Marvel One-Shots

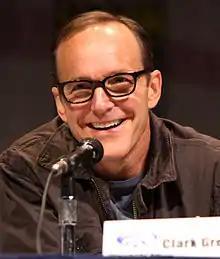
Clark Gregg reprised his role from the MCU films as Agent Phil Coulson in the first two Marvel One-Shots.

Set after the events of "Iron Man 2" and "The Incredible Hulk", Phil Coulson informs Jasper Sitwell that the World Security Council wishes for Emil Blonsky to be released from prison to join the Avengers Initiative. They see him as a war hero and blame the devastation in Harlem on Bruce Banner. The Council orders them to ask General Thaddeus Ross to release Blonsky into S.H.I.E.L.D. custody. As Nick Fury does not want to release Blonsky, the two agents decide to send a patsy to sabotage the meeting. Coulson reluctantly sends "The Consultant", Tony Stark, and (as partially depicted in the post-credits scene of "The Incredible Hulk") Stark approaches the disgraced Ross while he is drinking in a bar. Stark annoys Ross so much that he tries to have Stark removed from the bar, until Stark buys the bar and has it scheduled for demolition. The next day, Coulson informs Sitwell that their plan worked and Blonsky will remain in prison.